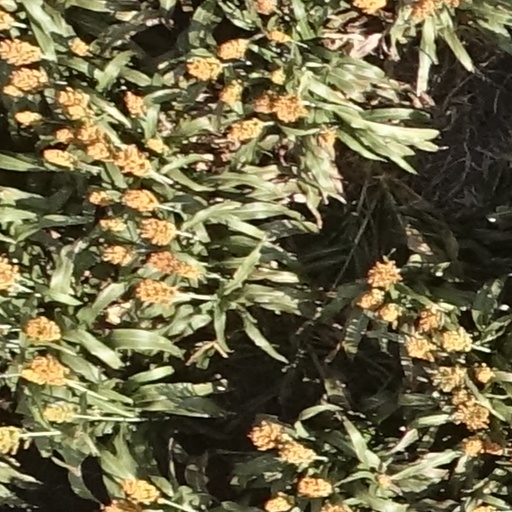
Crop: sorghum